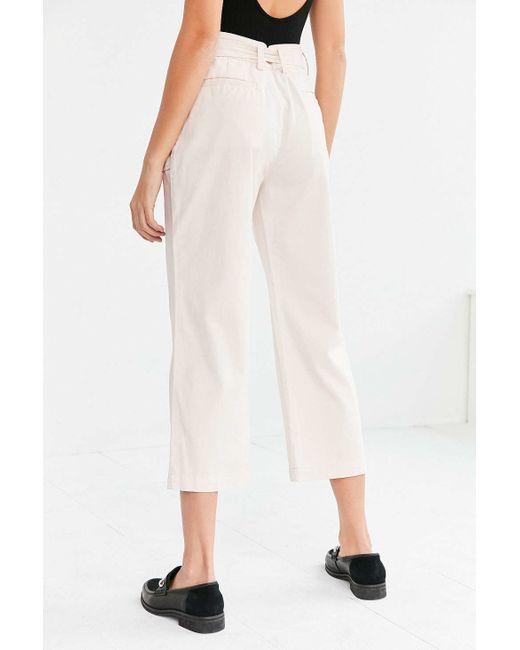
Weiße hoch taillierte Crop Ankle Jeans